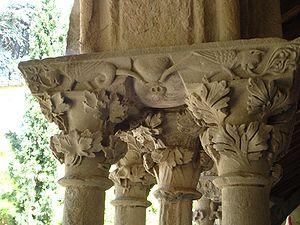
France, Aude (11), Abbaye de Villelongue, détails d'un chapiteau
L'abbaye Sainte-Marie de Villelongue ou abbaye de Villelongue est une abbaye cistercienne en ruine située sur la commune de Saint-Martin-le-Vieil dans le département de l'Aude en Languedoc-Roussillon. L'abbaye est située entre Castelnaudary et Carcassonne. L'abbaye est un domaine privé qui est classée aux monuments historiques depuis 1916. L'abbaye est caractérisée par ses sculptures belles et riches.